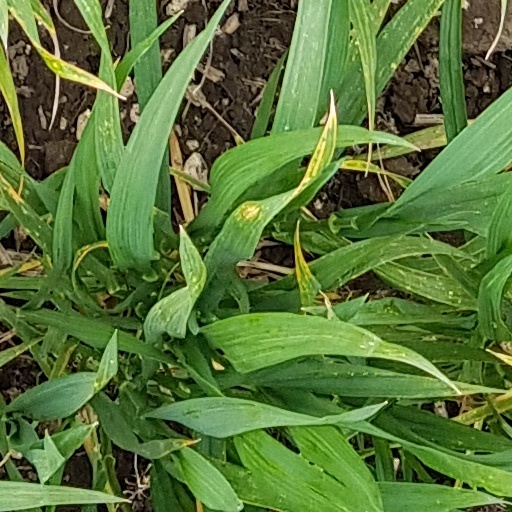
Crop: wheat